Busan Metro

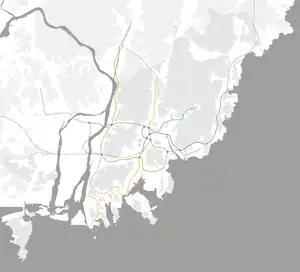
Geographically accurate map of Busan Metro

The Busan Metro is the urban rail system operated by the Busan Transportation Corporation of Busan, South Korea. The metro network first opened in 1985 with seventeen stations, making Busan the second city in South Korea and third in the Korean Peninsula (after Seoul and Pyongyang) to have a metro system. The Metro itself consists of 4 numbered lines, covering of route and serving 114 stations. Including the BGL and the Donghae Line, the network covers of route and serving 158 stations.